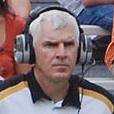
Age: 55